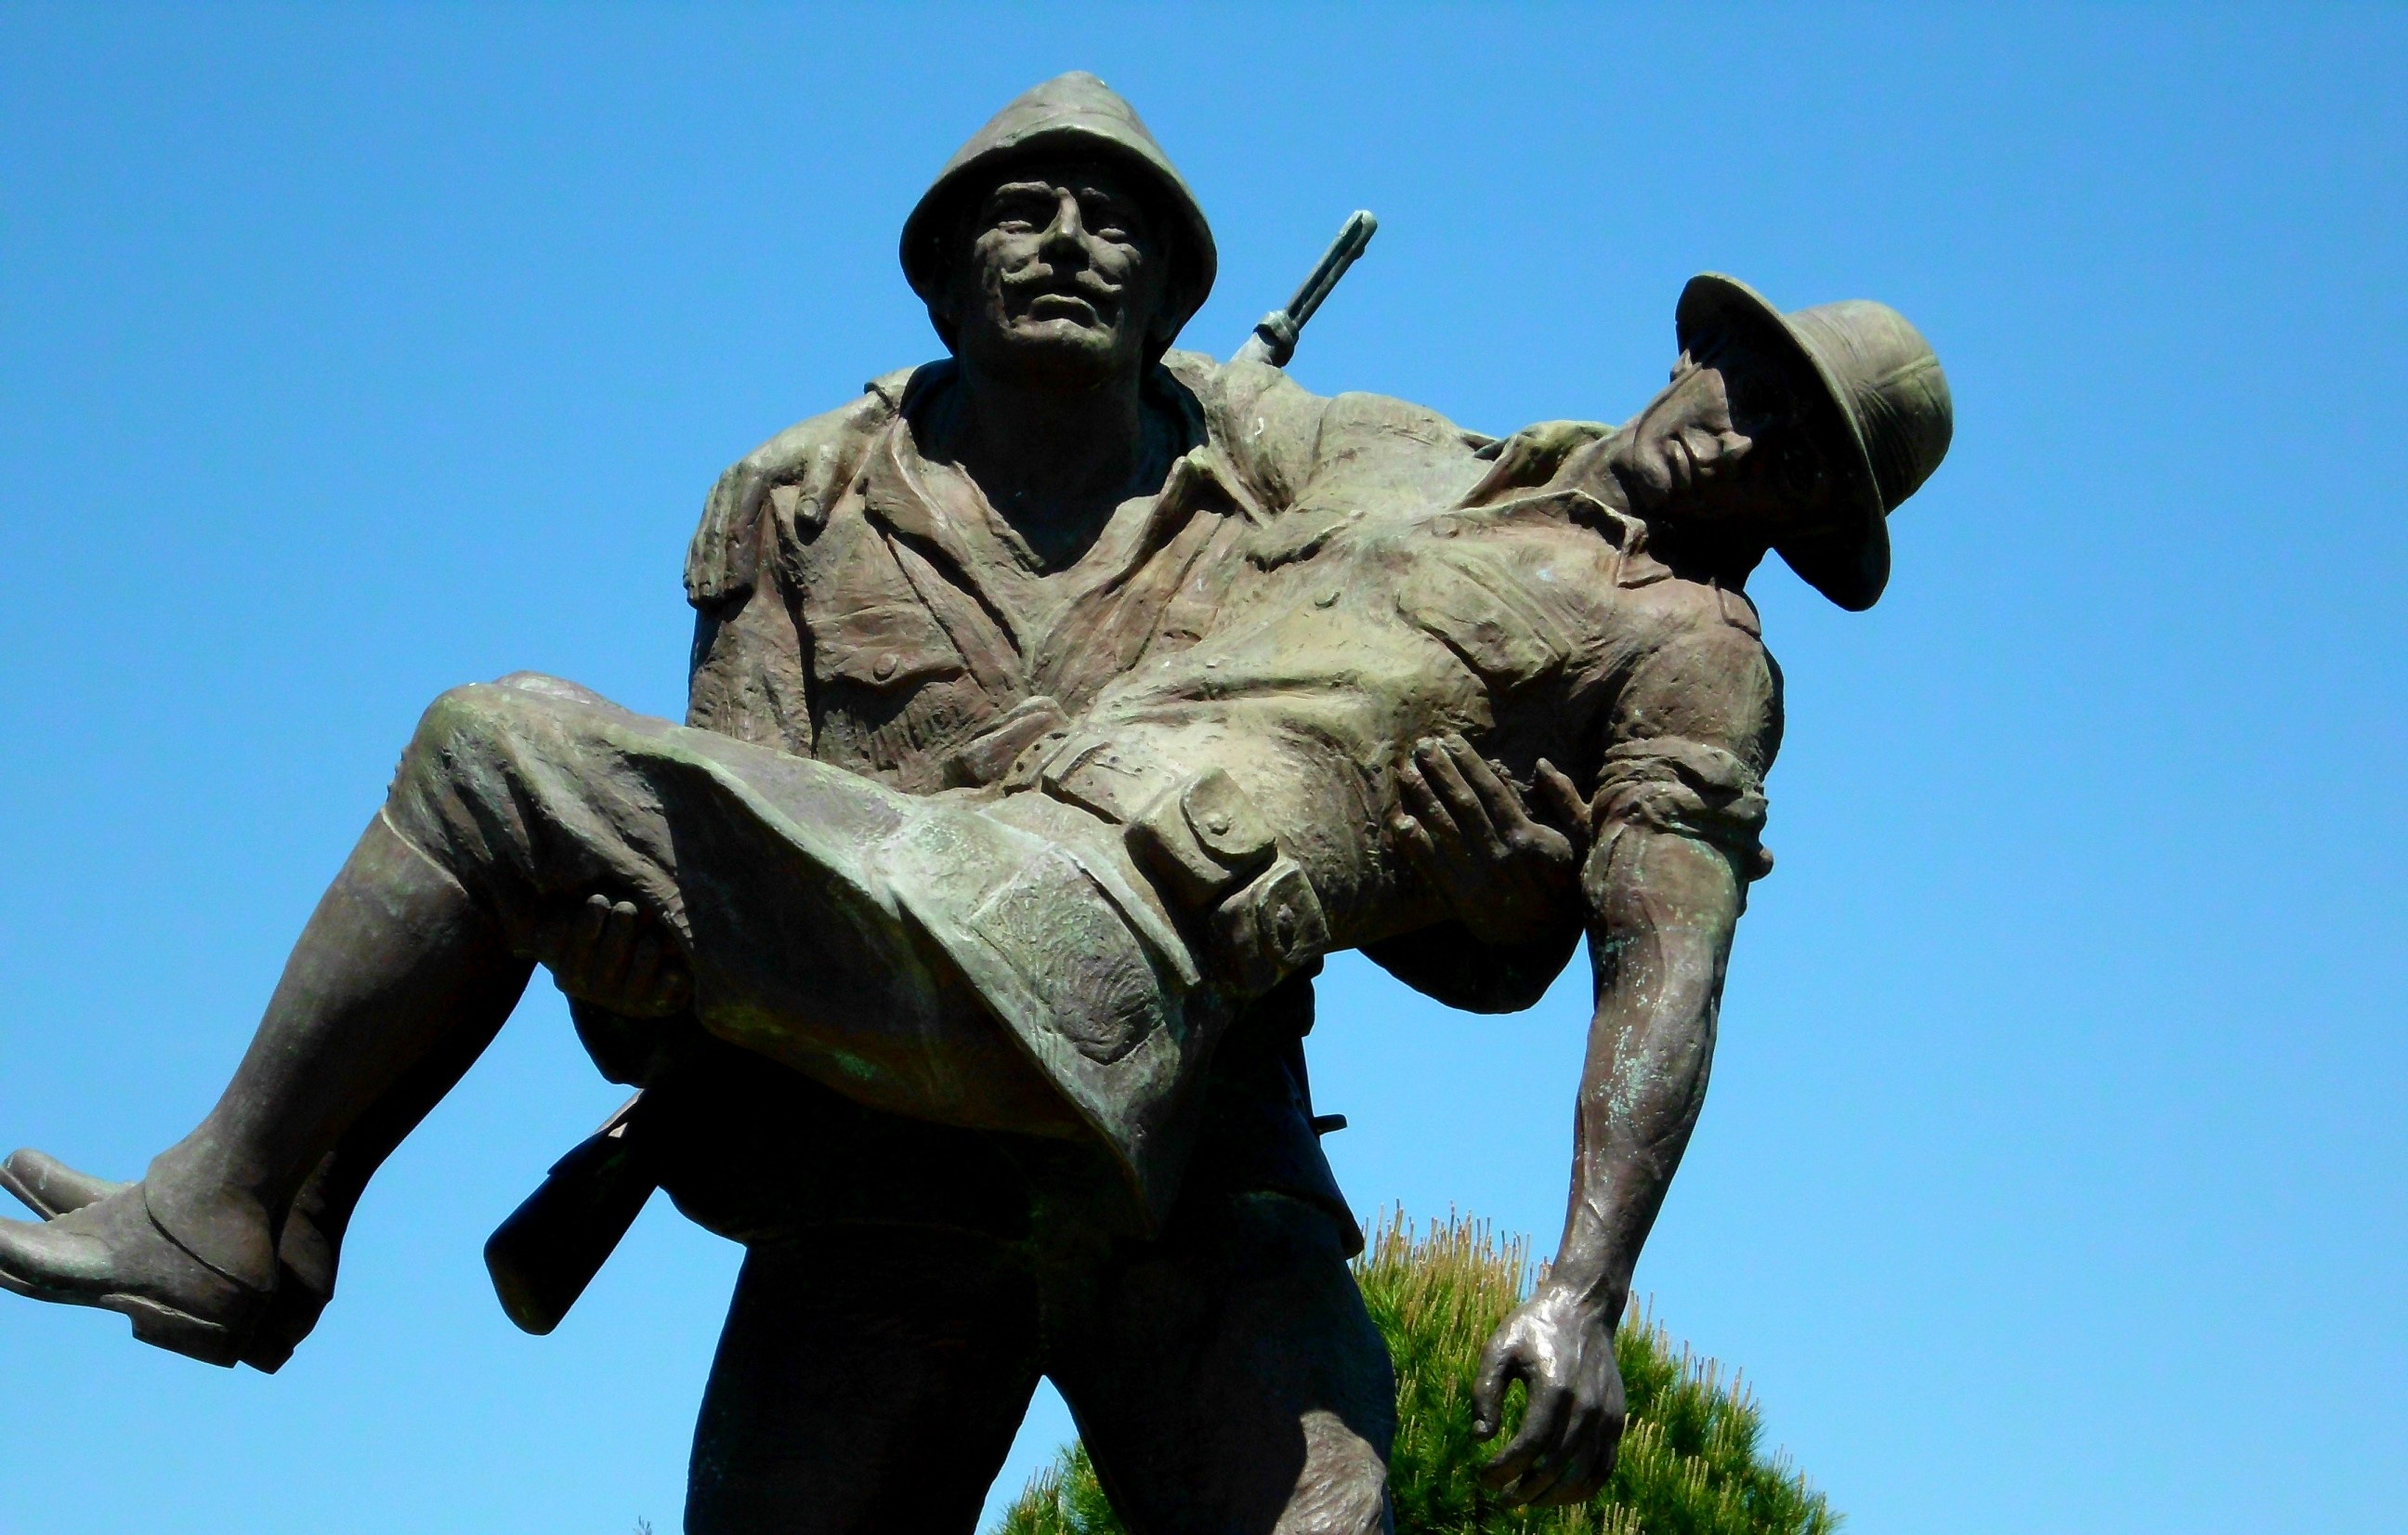
monument, statue, robin, sculpture, anakkale battle, gallipoli